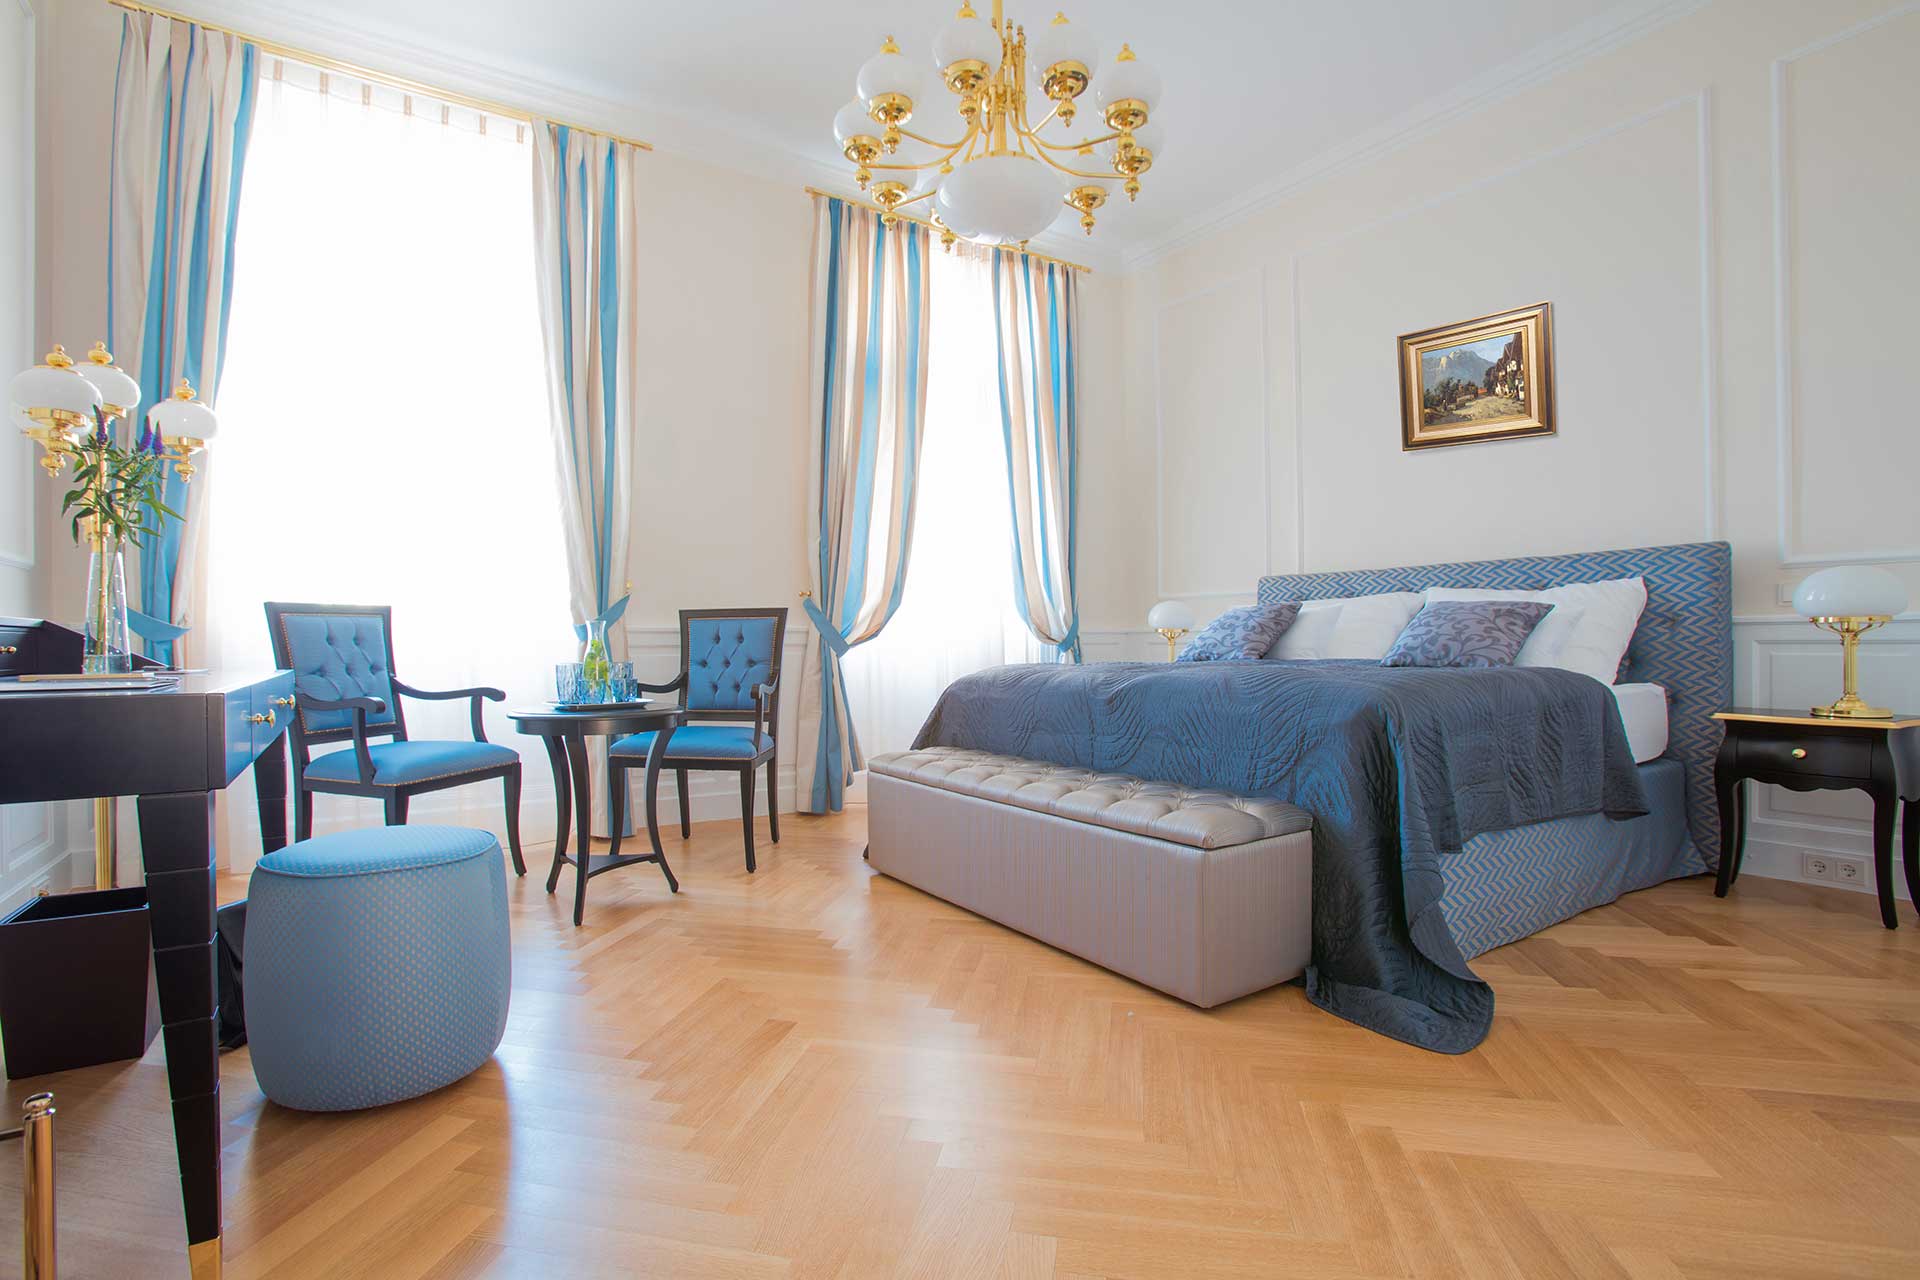
bedroom, room, furniture, property, interior design, floor, bed, curtain, wall, bed sheet, building, suite, hardwood, wood flooring, laminate flooring, bed frame, real estate, window treatment, living room, flooring, house, table, home, window covering, ceiling, architecture, wood, apartment, mattress, bedding, boutique hotel, comfort